International Day Against Homophobia, Biphobia and Transphobia

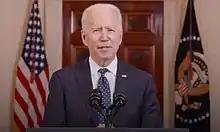
Joe Biden expressing his support of the International day against Homophobia, Transphobia, and Biphobia in 2021

, 69 countries criminalize same-sex relationships. Also, in 26 countries, transgender individuals are subjected to punishments, and they are disproportionately at risk of violence across the globe. IDAHOBIT is frequently used as a platform for organizing initiatives to advance the fight for the rights of LGBTQ groups in many countries, even in those (like Uganda) in which homosexuality is criminalized.